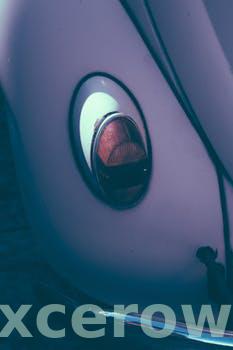
Label: Watermark